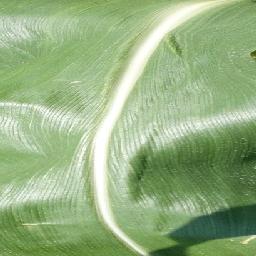
Label: Corn___healthy